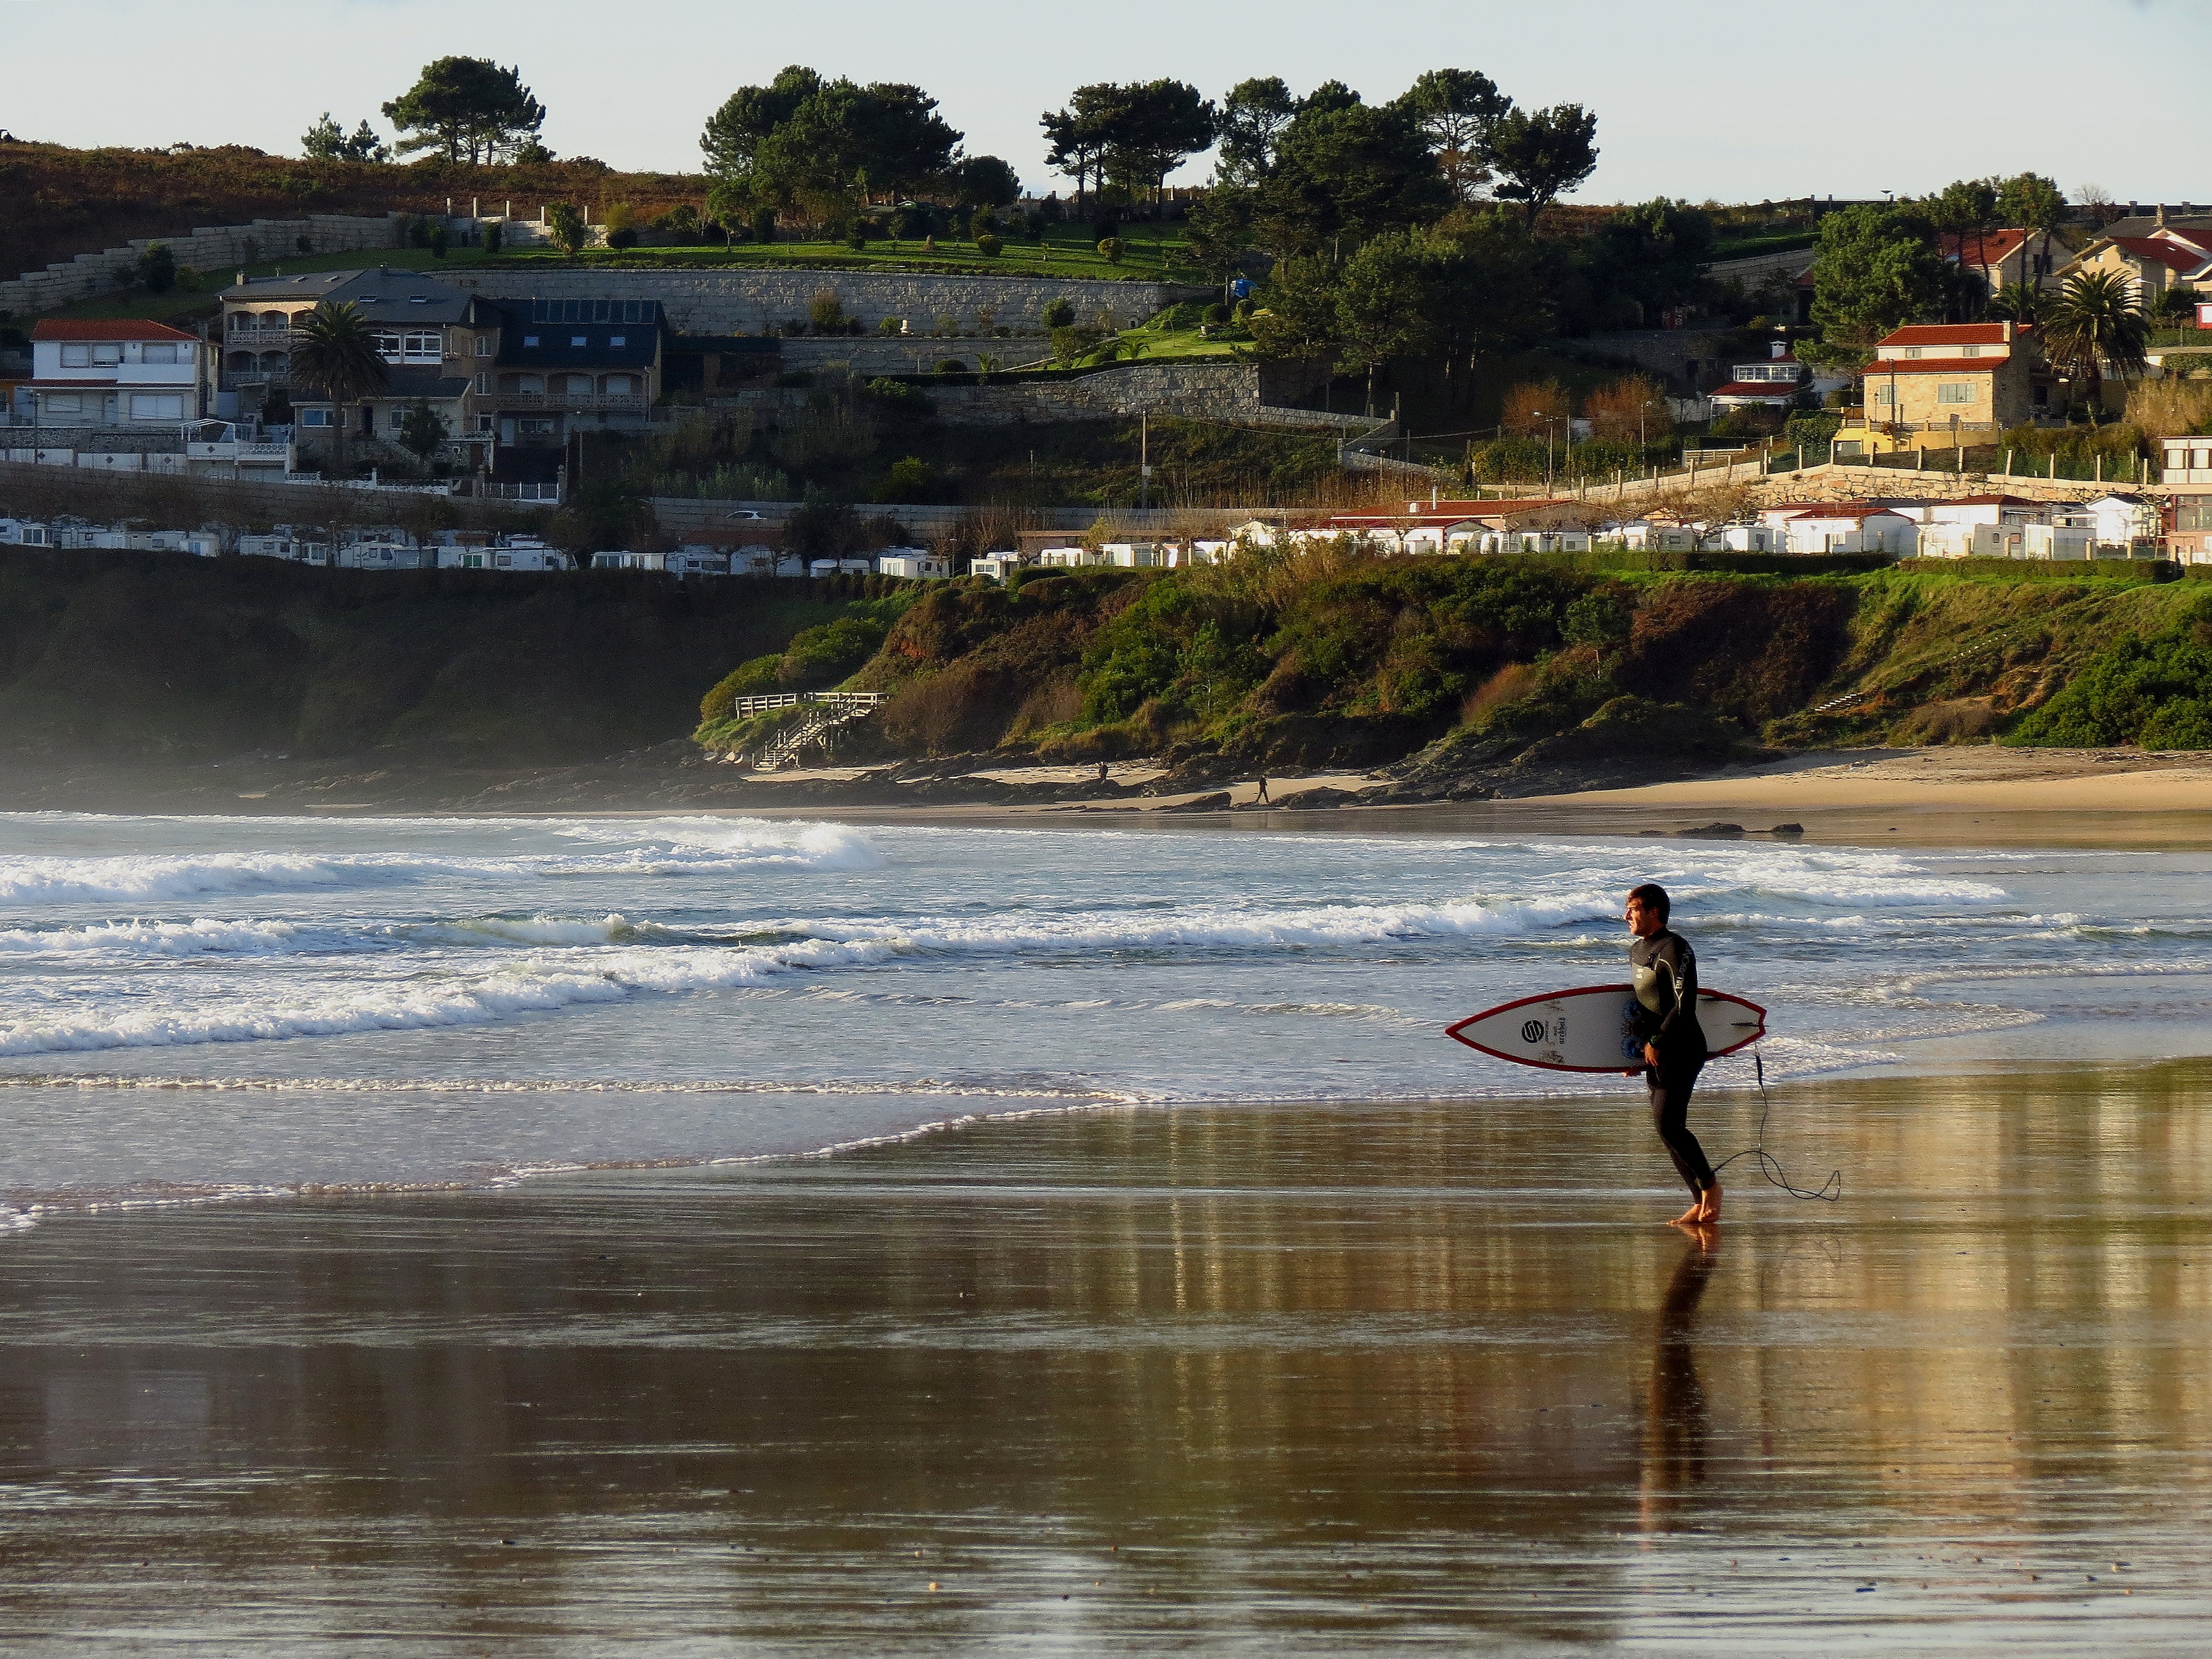
beach, landscape, sea, coast, water, ocean, shore, wave, river, paddle, vehicle, bay, body of water, spain, boating, galicia, pontevedra, sanxenxo, paisajes, spaa, ggl1, gaby1, canonsx40hs, montalvo, water sport